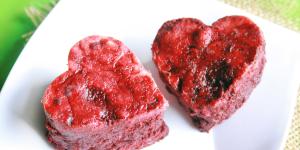
brownie red velvet cheesecake